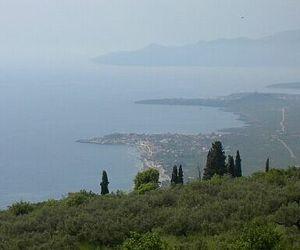
Le Magne est une péninsule grecque située au sud du Péloponnèse entre le golfe de Messénie à l'ouest et le golfe de Laconie à l'est. Le Magne correspond au prolongement vers le sud des Monts du Taygète, jusqu'au Ténare, qui forme sa pointe méridionale. Il est bordé au nord-est par la ville de Kalamata et ses deux principales localités sont Areópoli et Gýthio. Les habitants du Magne sont les Maniotes. L'ensemble du Magne constitue le territoire d'un évêché orthodoxe, la métropole du Magne.